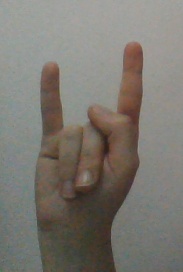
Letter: la